Pillar (car)

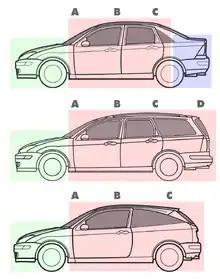
Typical pillar configurations of a first generation Ford Focus sedan (three box), station wagon (two box) and hatchback (two box) from the same model range

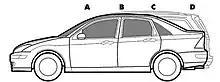
Typical pillar configurations of a sedan (three box) and station wagon (two box) from the same model range

The pillars on a car with permanent roof body style (such as four-door sedans) are the vertical or nearly vertical supports of its window area or greenhouse—designated respectively as the A, B, C and (in larger cars such as 4-door station wagons and sport utility vehicles) D-pillar, moving from front to rear, in profile view.